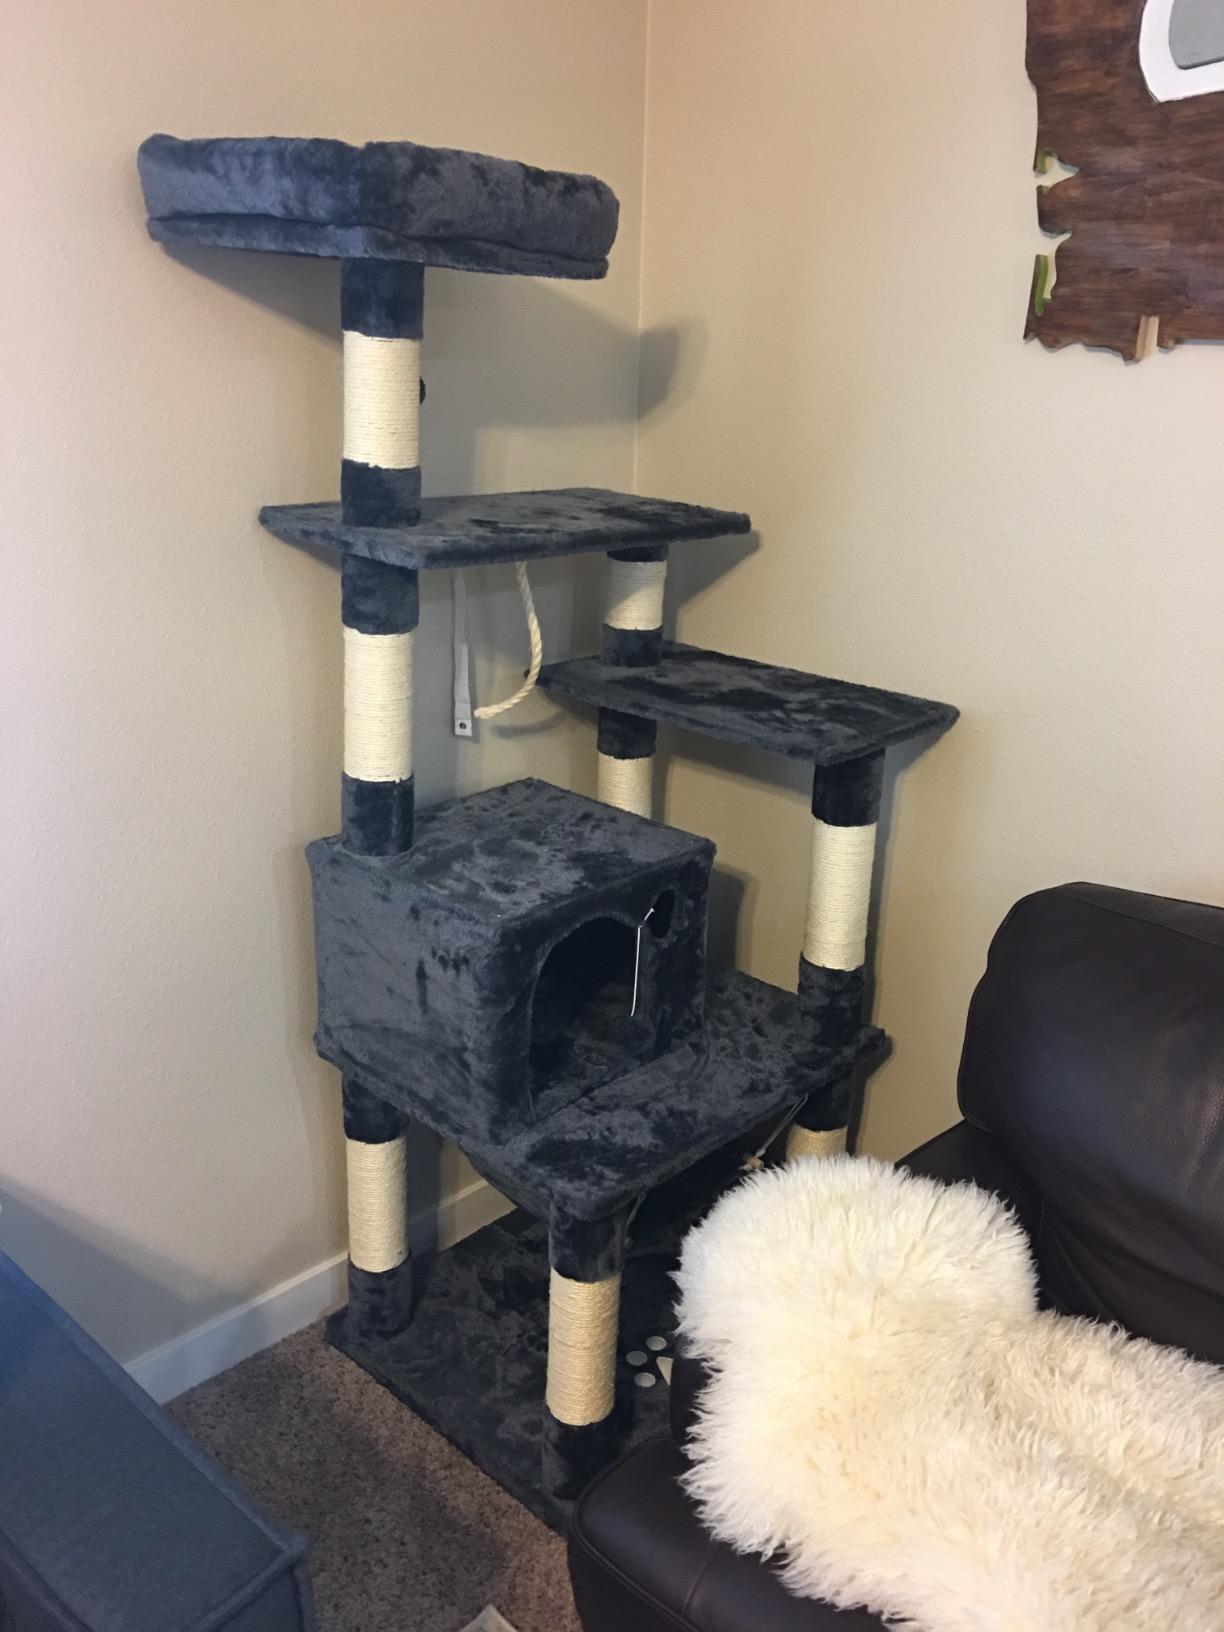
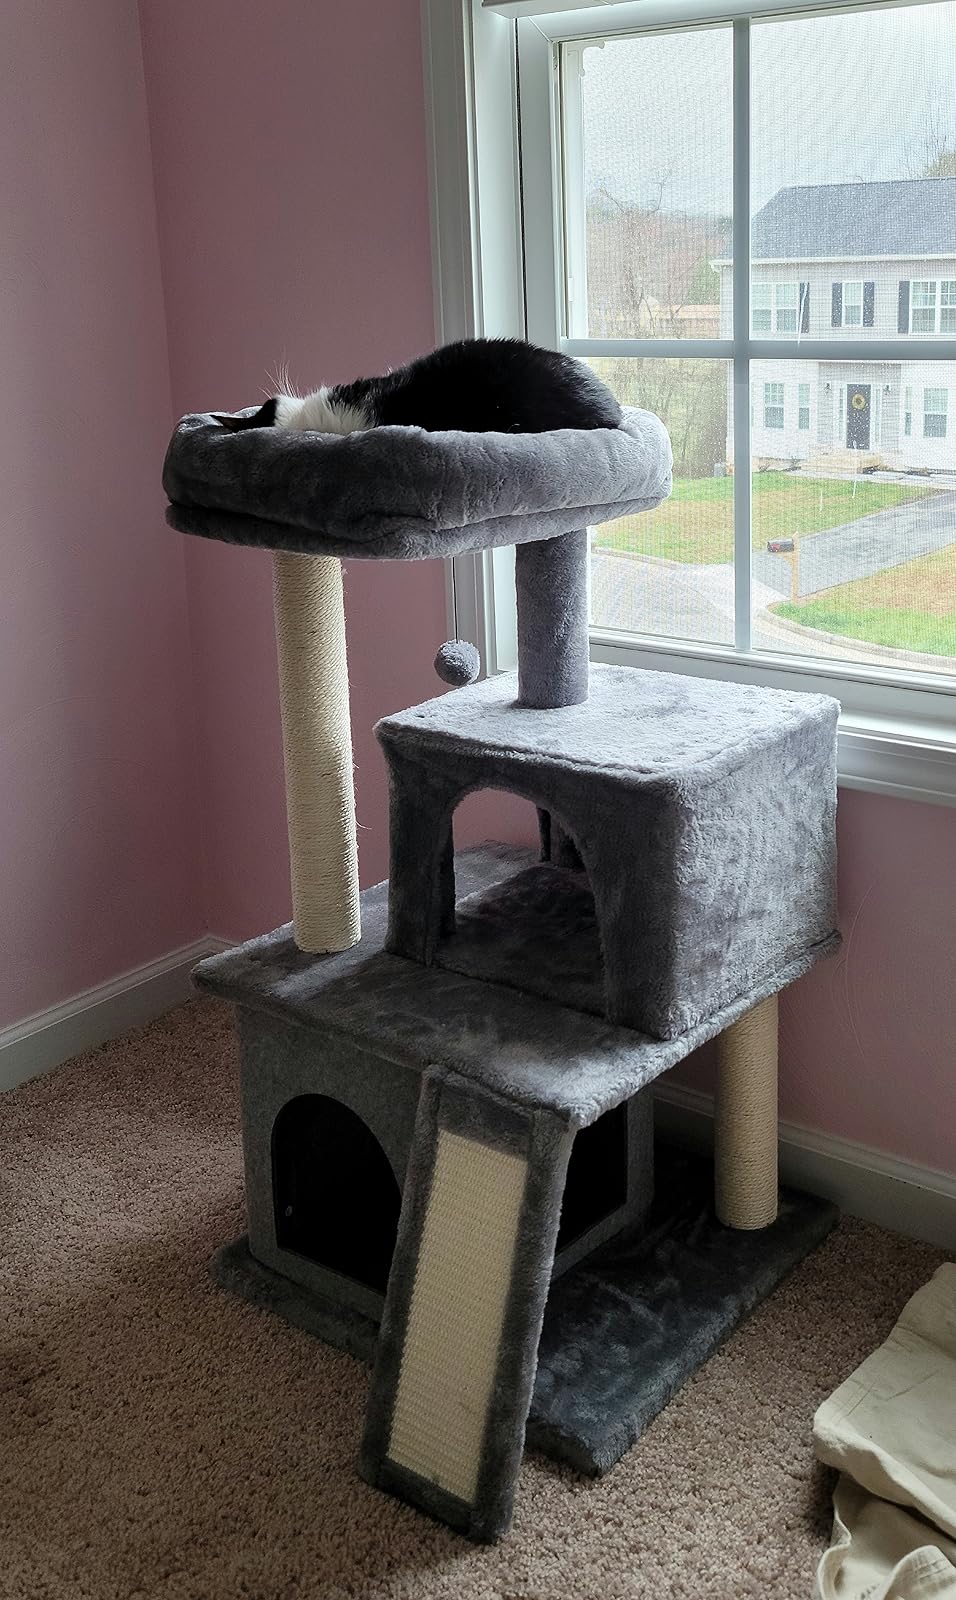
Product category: items_cat tree
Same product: no